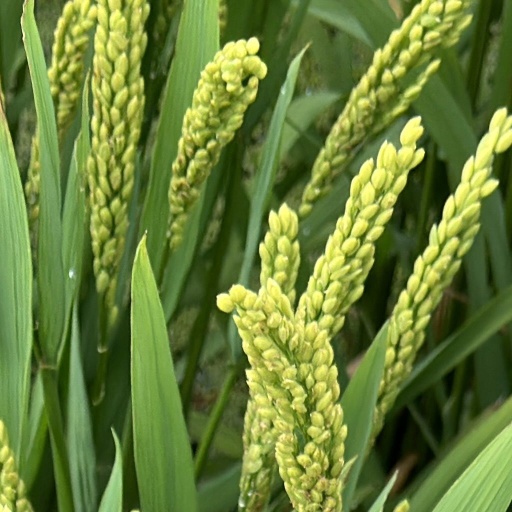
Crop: rice